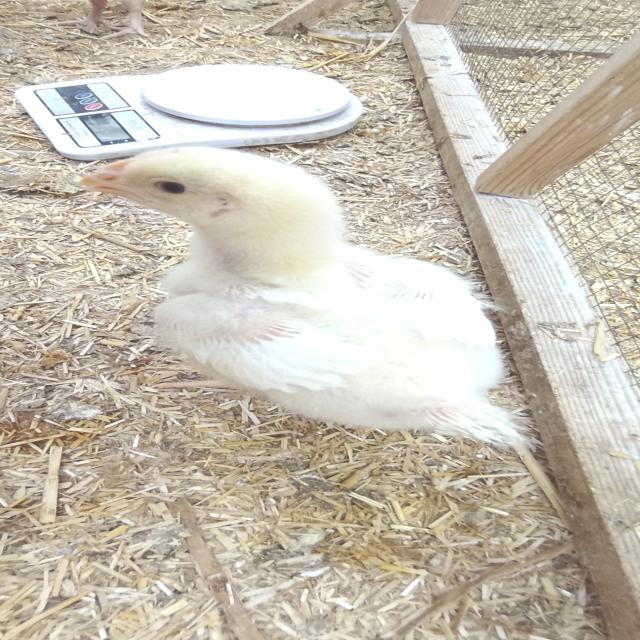
Weight: 450 g